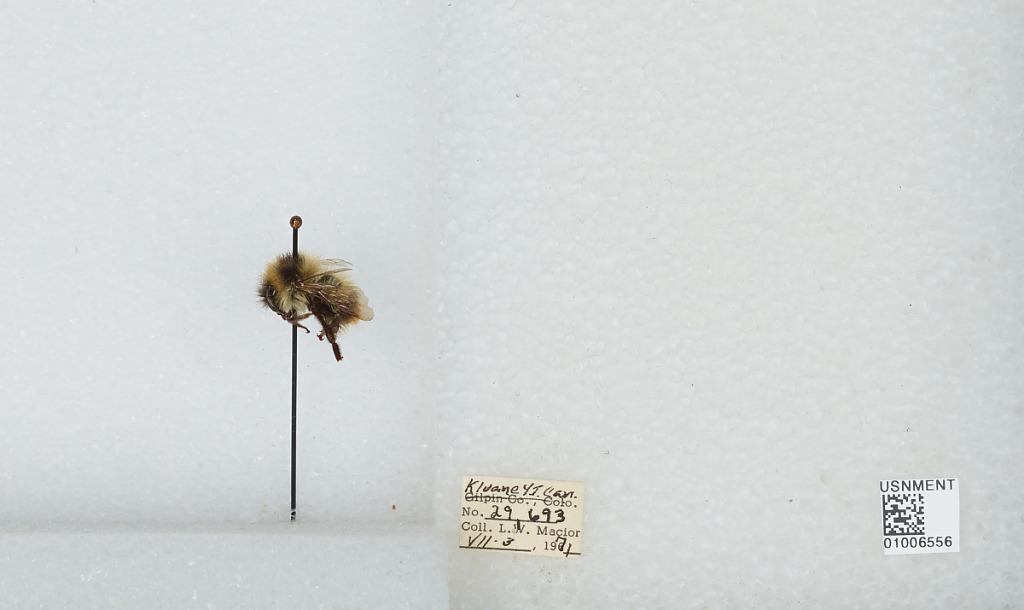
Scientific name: Bombus (Pyrobombus) frigidus Smith
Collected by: L. Macior
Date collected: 1971-7-3
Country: Canada
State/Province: Yukon Territory
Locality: Kluane
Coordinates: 60.75, -139.5